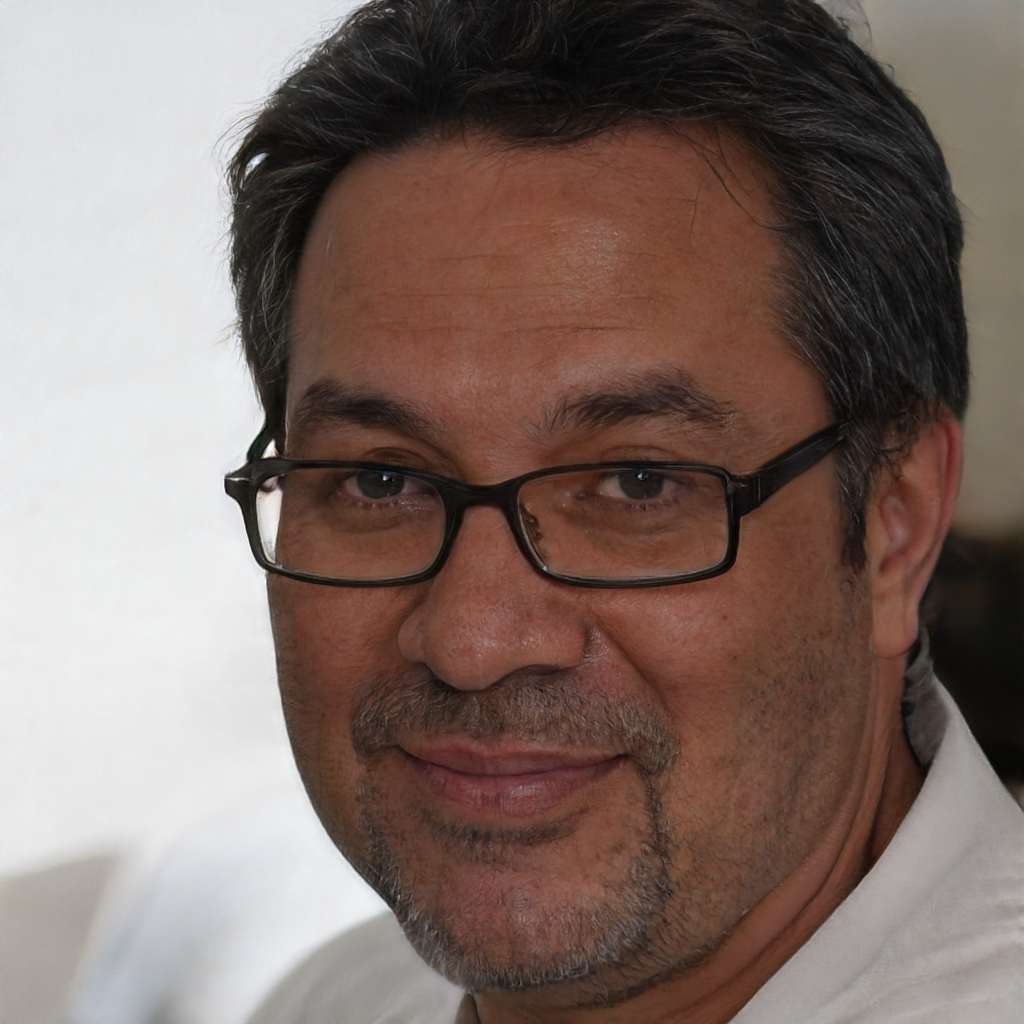
Portrait style: Real Portrait